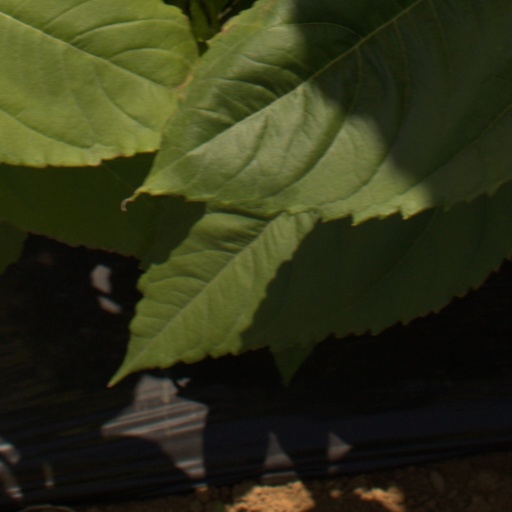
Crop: Jerusalem artichoke